Dr. Jekyll and Mr. Hyde (1920 Haydon film)

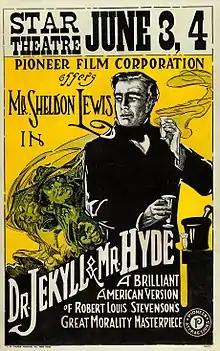
Window card

Dr. Jekyll and Mr. Hyde is a 1920 horror film directed and written by J. Charles Haydon, starring Sheldon Lewis, based on the 1886 novel "Strange Case of Dr. Jekyll and Mr. Hyde" by Robert Louis Stevenson. The Sheldon Lewis version was somewhat overshadowed by the 1920 Paramount Pictures version starring John Barrymore, which had been released just the month before.